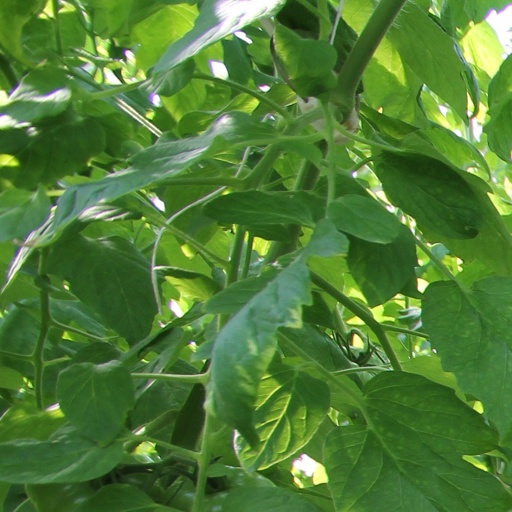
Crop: tomato